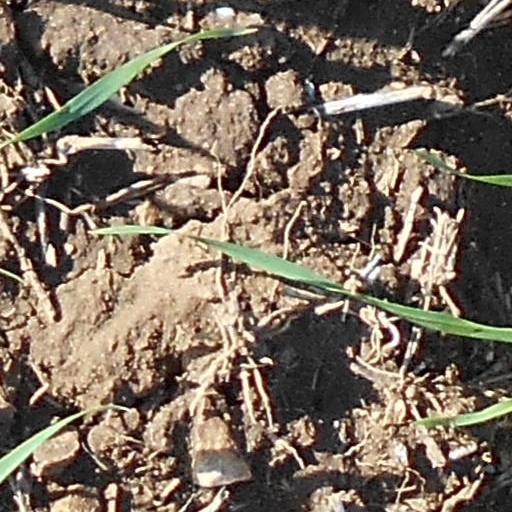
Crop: wheat